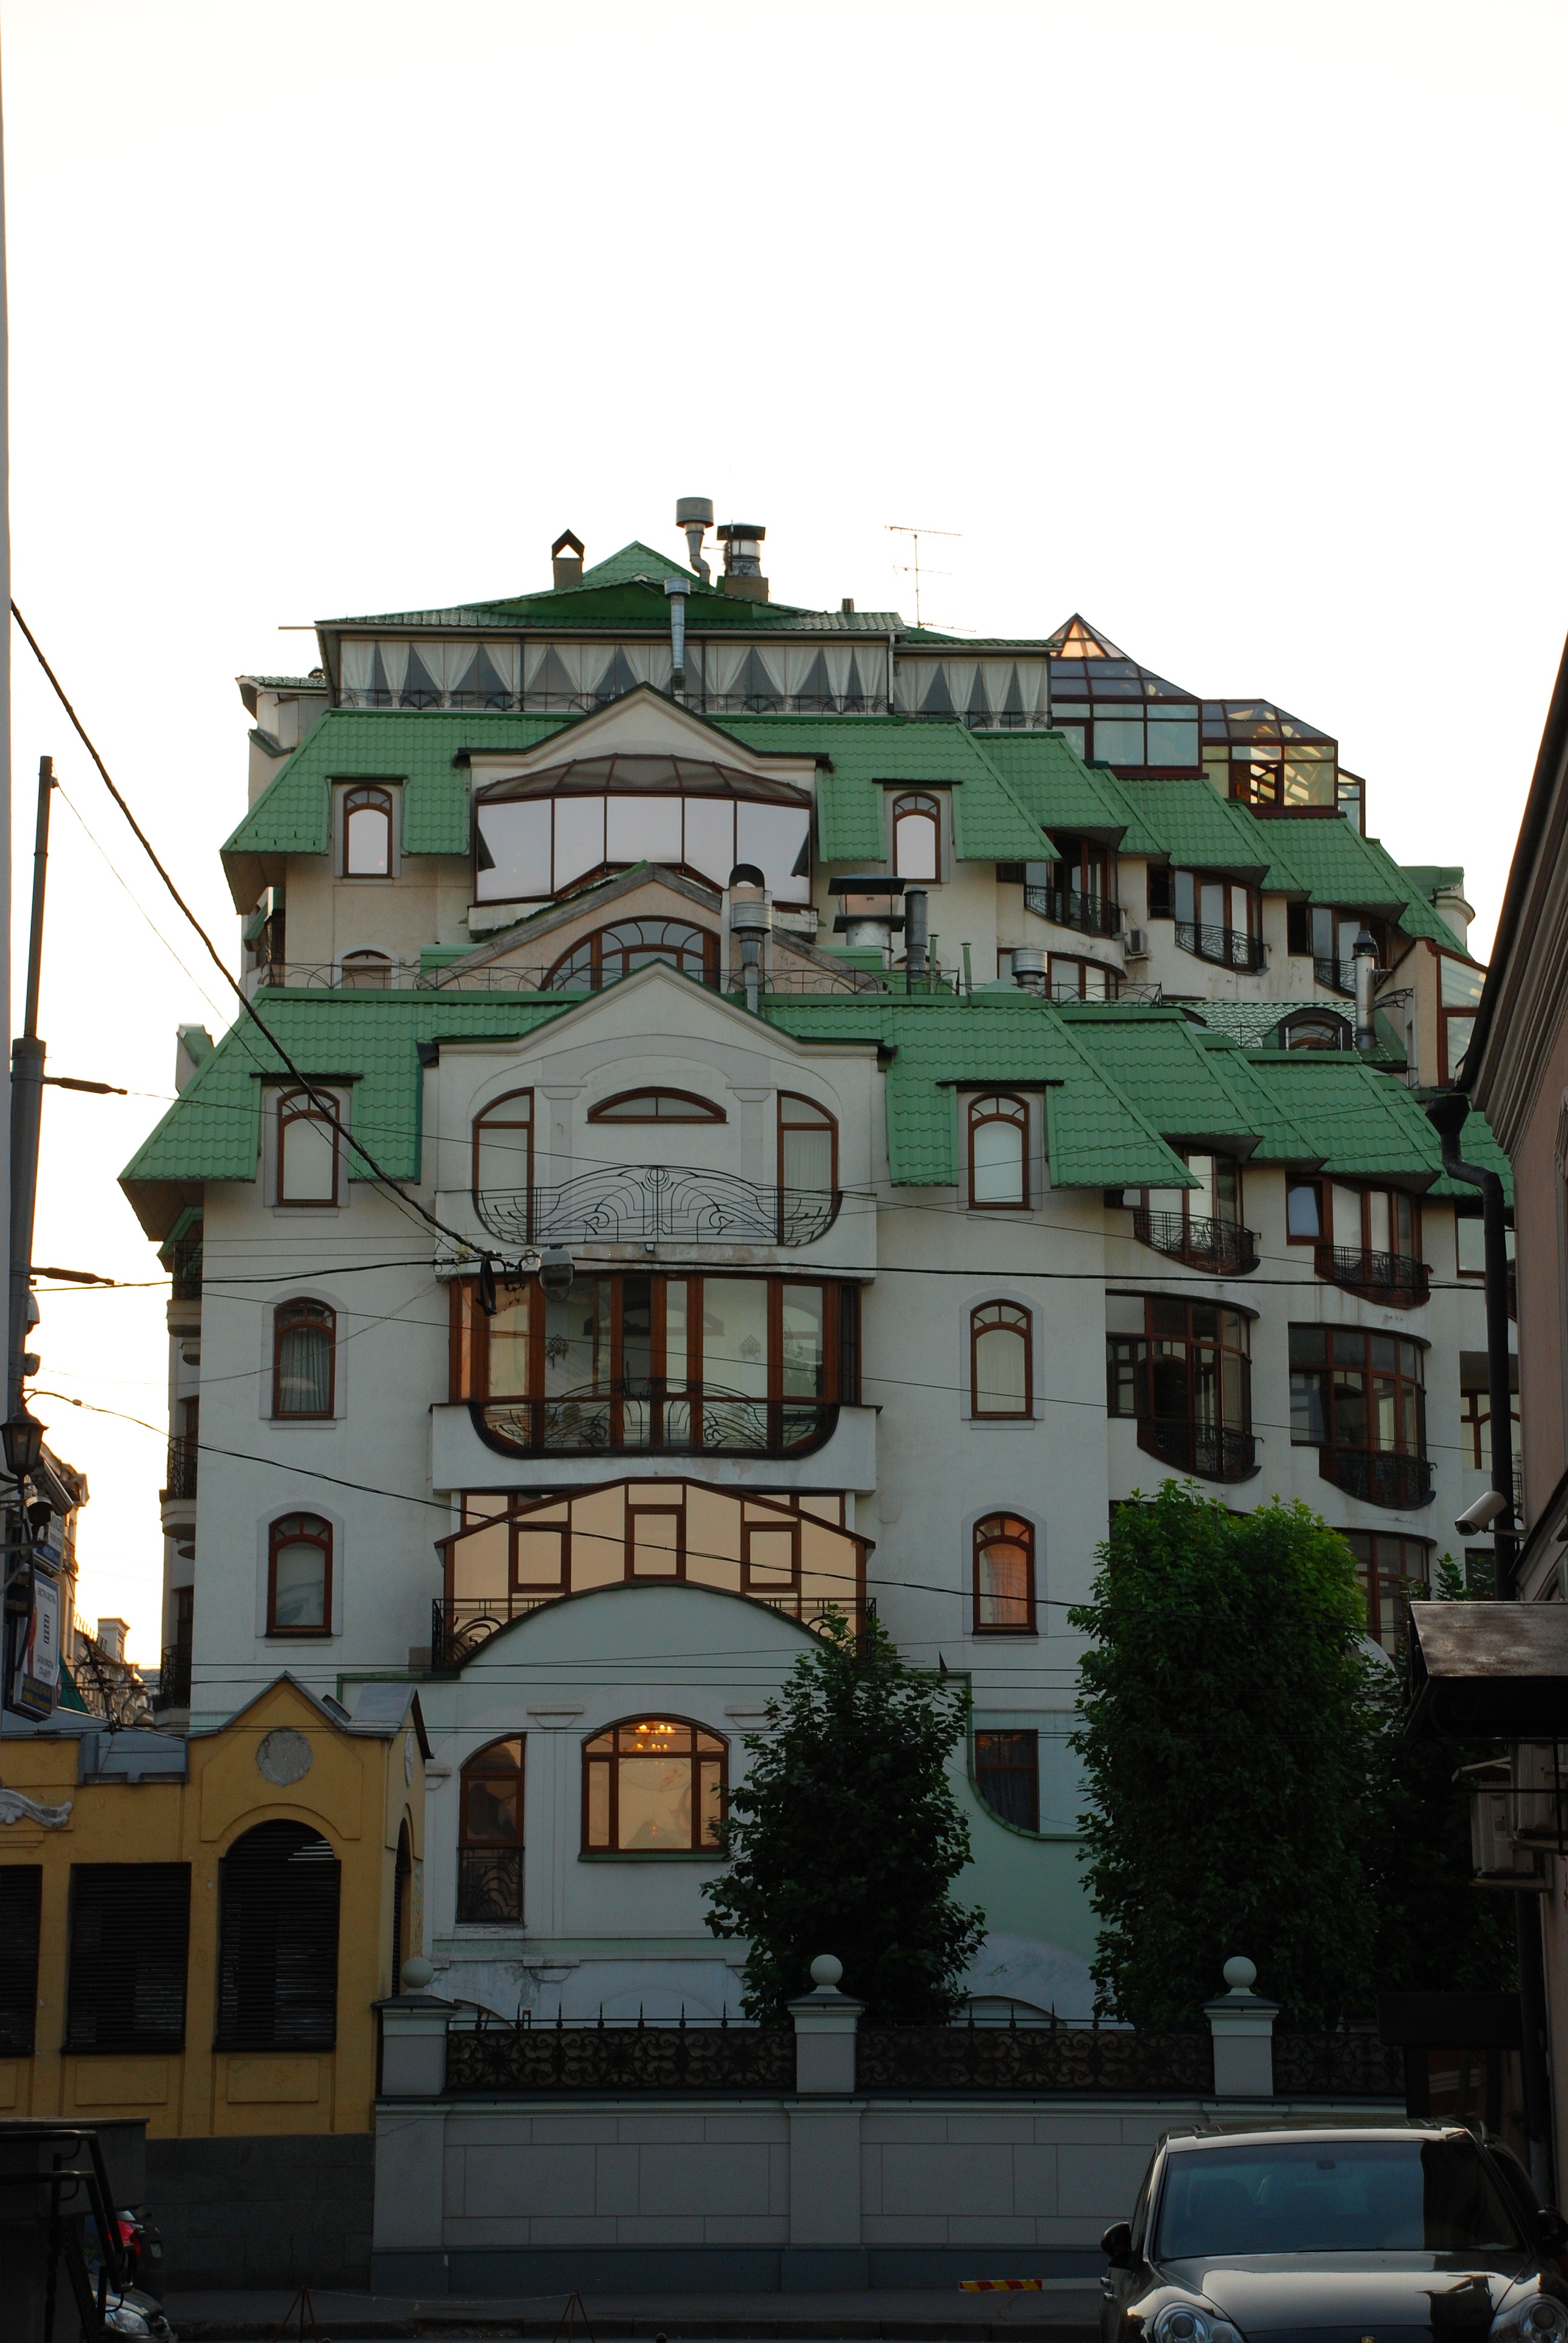
architecture, road, mansion, house, town, building, city, home, facade, property, nikon, moscow, estate, russia, d80, moskau, 18135mmf3556g, nikond80, moscou, condominium, neighbourhood, residential area